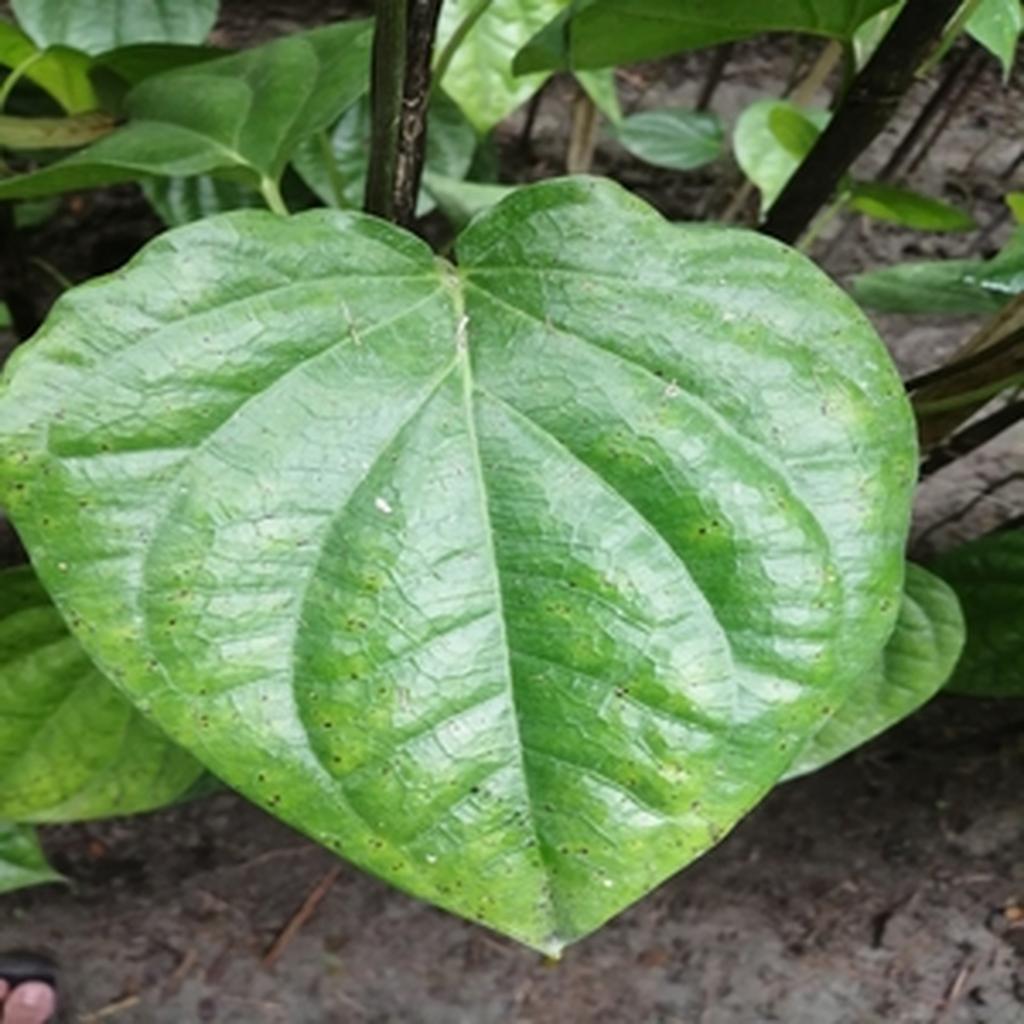
Label: Leaf_Spot